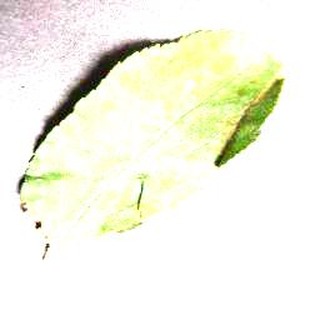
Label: apple_cedar_apple_rust